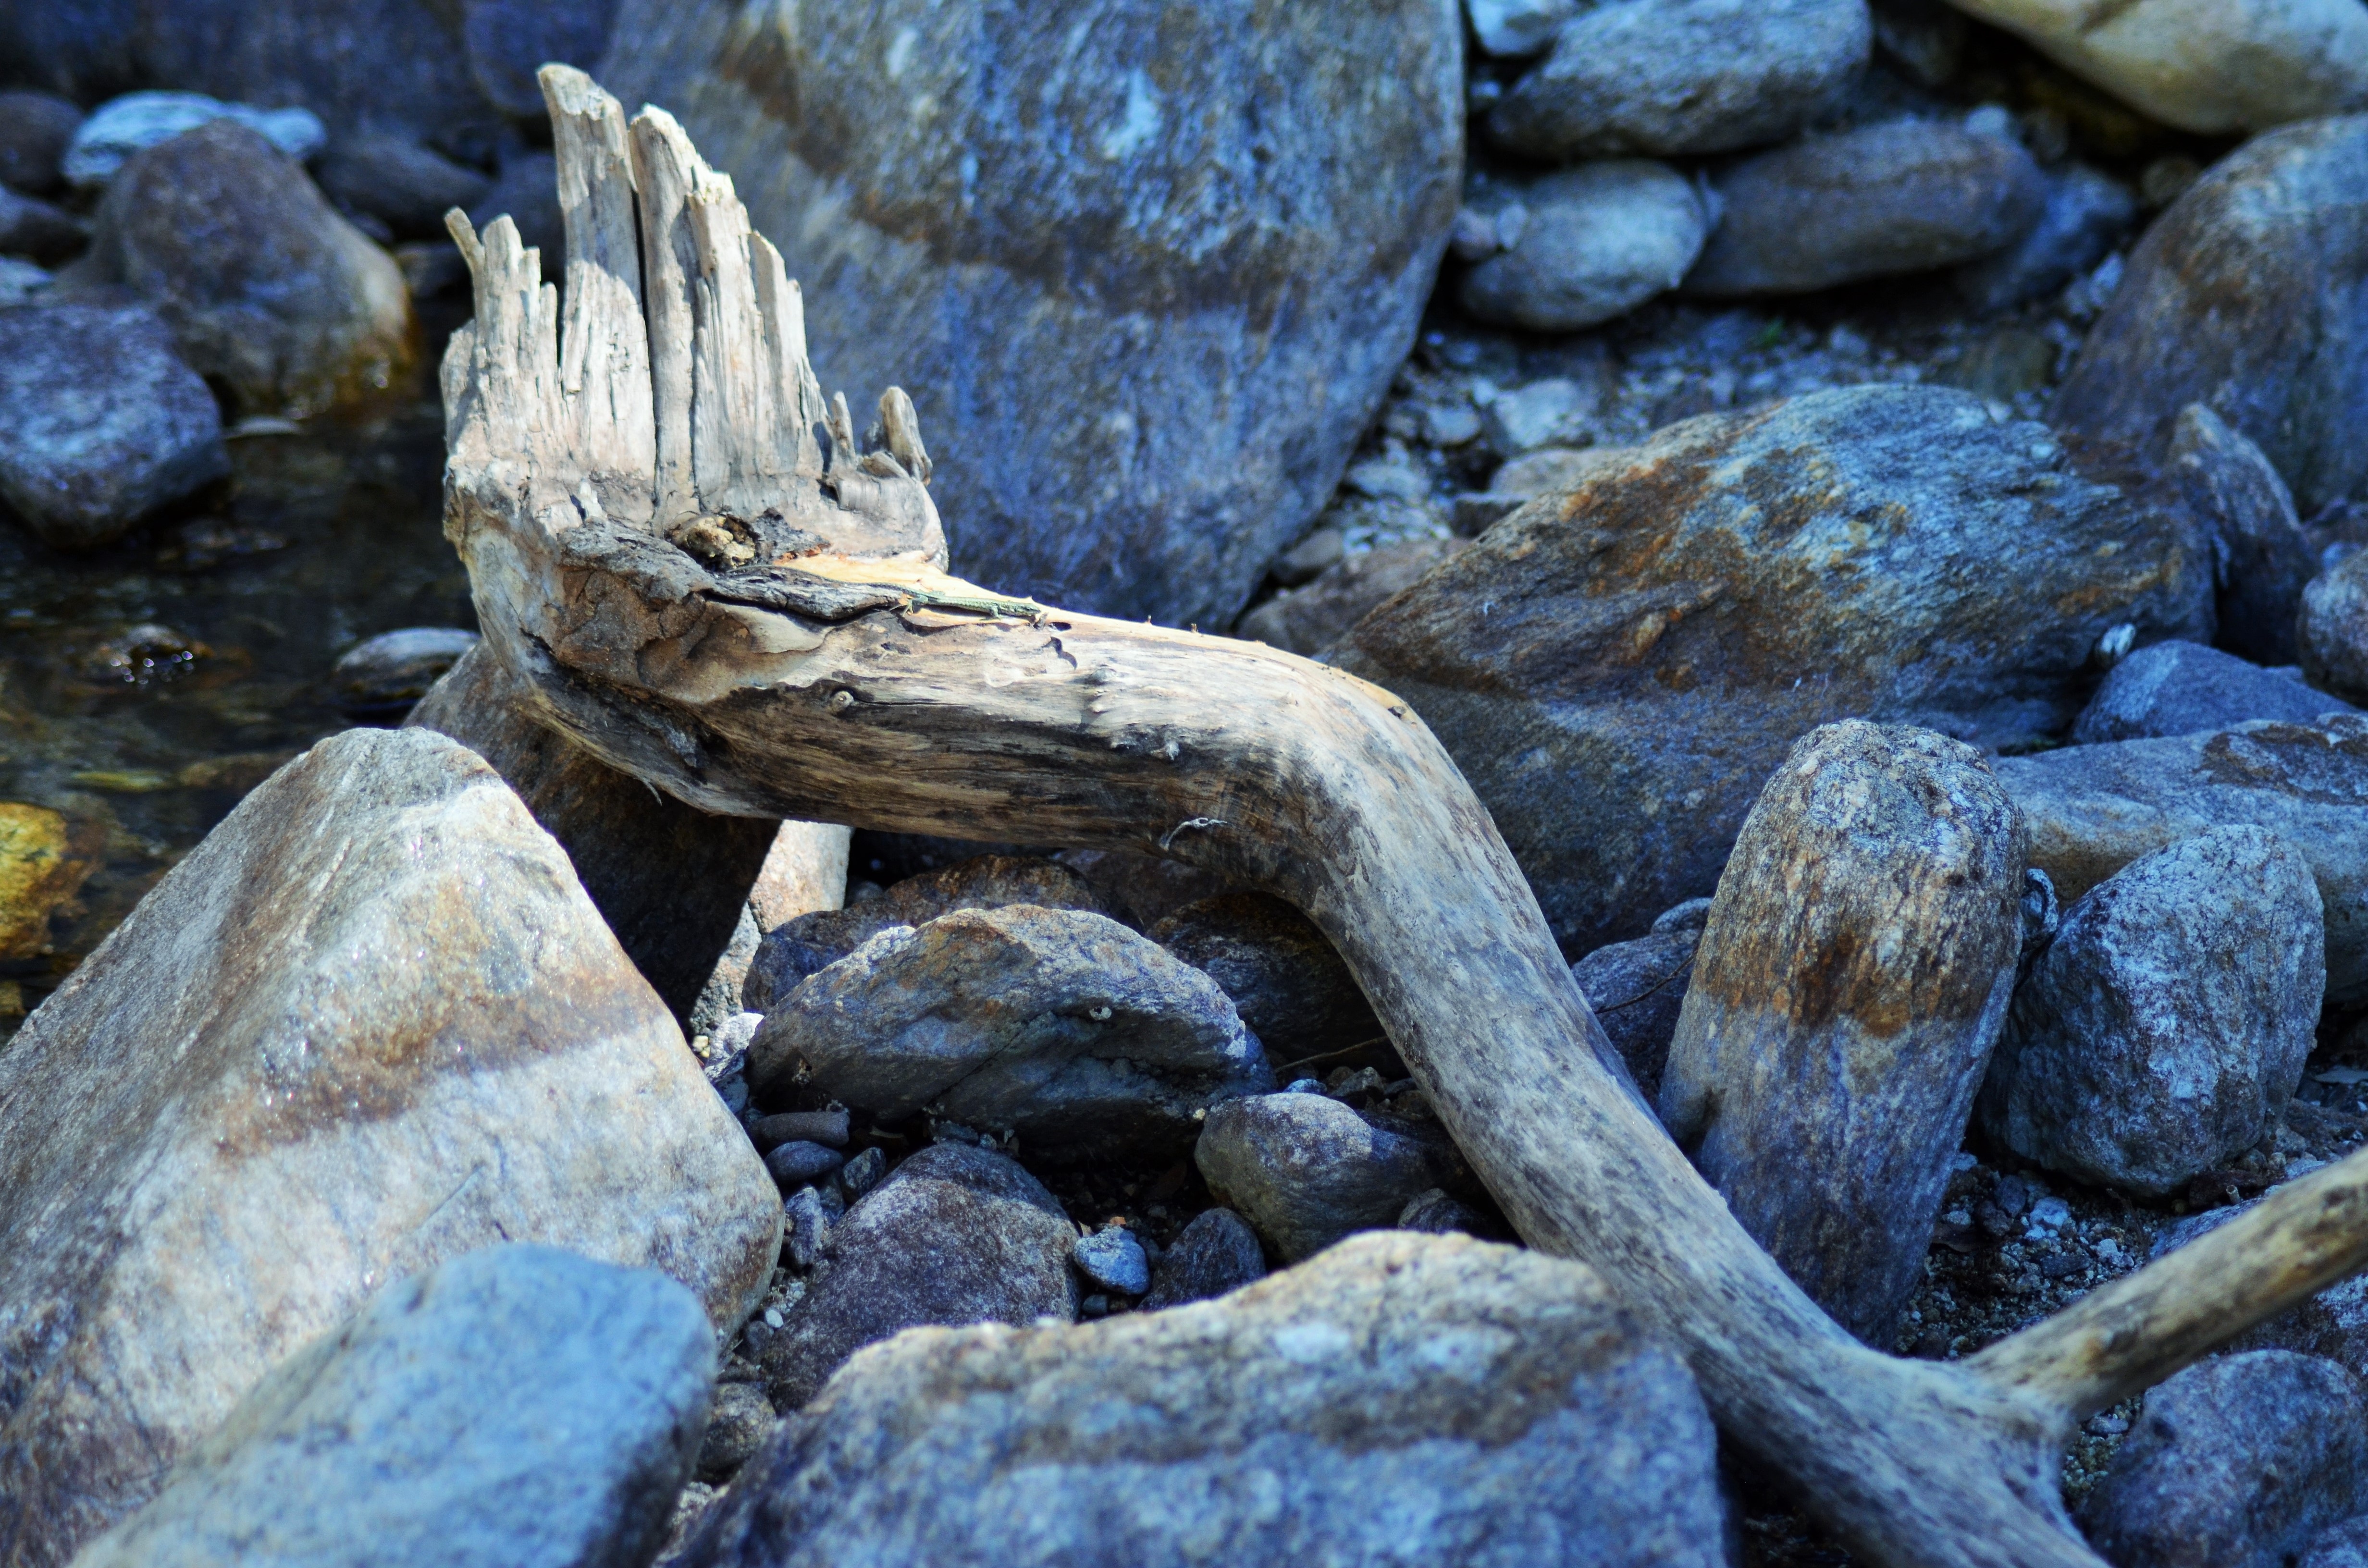
sea, tree, water, nature, rock, waterfall, branch, wood, leaf, river, wildlife, stream, cascade, blue, canyon, material, sculpture, stones, geology, waterfalls, boulder, deadwood, canyoning, water courses, water drops, h ric gorges